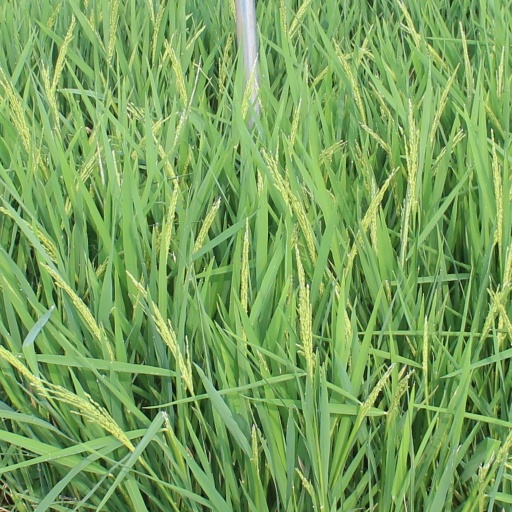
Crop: rice